Kode9

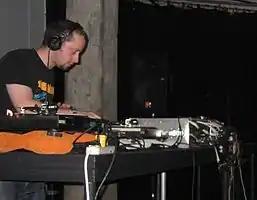
Kode9 and The Spaceape performing at MUTEK in 2007

Steve Goodman, known as Kode9 (born 1973) is a Scottish electronic music artist, DJ, and founder of the Hyperdub record label. He was one of the founding members of the early dubstep scene with his late collaborator The Spaceape. He has released four full-length albums: 2006's "Memories of the Future" and 2011's "Black Sun" (both with The Spaceape), "Nothing" (2015), "Escapology" and "Astro-Darien" (2022).